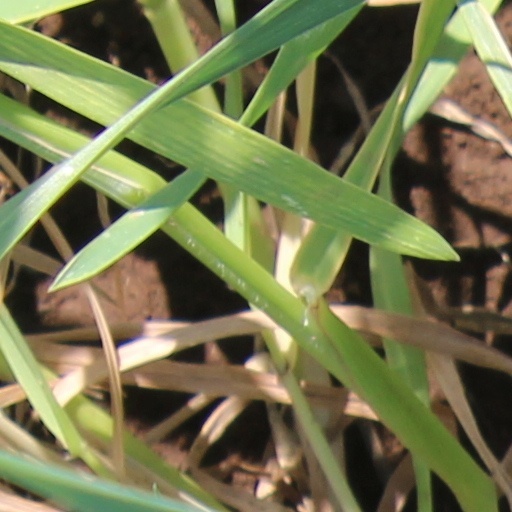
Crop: wheat